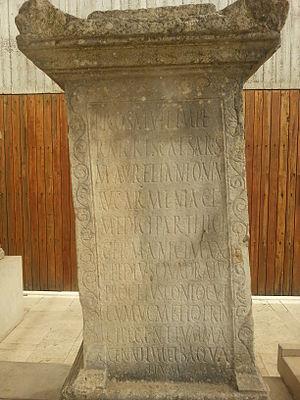
Autel de la paix trouvé dans le faubourg ouest de Volubilis, non loin du canal. Il s'agit d'un traité de paix rappelant que le gouverneur de Tingitane a conféré avec Ucmetius, prince des Macénites et des Baquates. C'est le seul texte épigraphique qui nous fasse connaître l'association temporaire qui unit les deux tribus [gentes] de la région de Volubilis. Latina: Pro salute Impe/ratoris Caesaris / M(arci) Aureli Antonini / Aug(usti) Armeniaci / Medici Parthici / Germanici max(imi) / Epidius Quadratus / proc(urator) eius conlocut(us) / cum Ucmetio prin/cipe gentium Ma/cennitum et Baqua/tium
Les Baquates sont un peuple berbère de Maurétanie tingitane, en contact avec l'Empire romain, localisé par l'archéologie au nord du Moyen Atlas et mentionné par quelques sources littéraires.